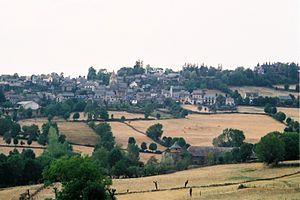
vue de Prades d'Aubrac